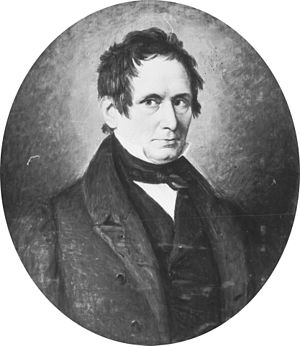
Eduard von Heuss
Peter von Cornelius ved Eduard von Heuss.
Eduard von Heuss var en tysk maler.